ZIL-157

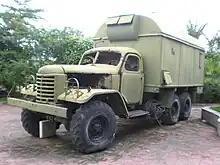
Jiefang CA-30 with radar case, the Chinese copy of the ZIL-157

ZIL-157V tractor unit with semi-trailer for rocket transport (2012). In the background a ZIL-157 with box body